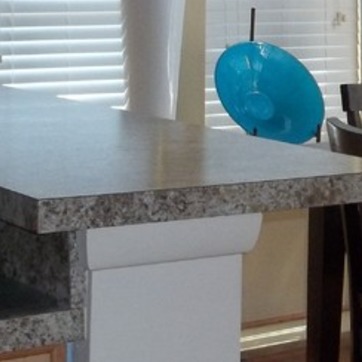
Material: polishedstone